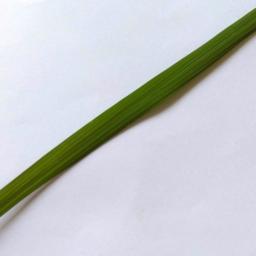
Label: Rice___Healthy